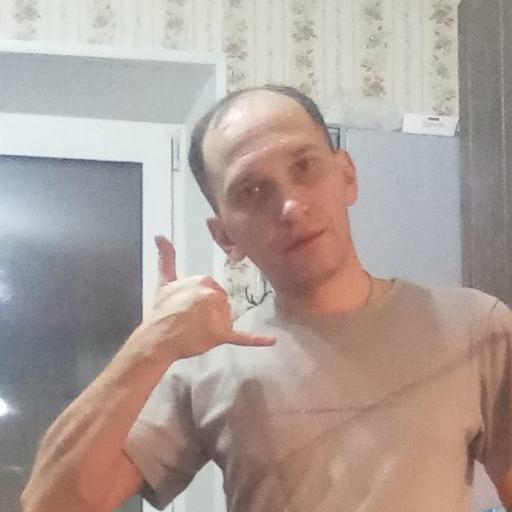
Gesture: call